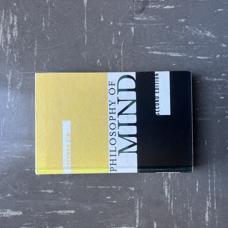
Label: cover-floor